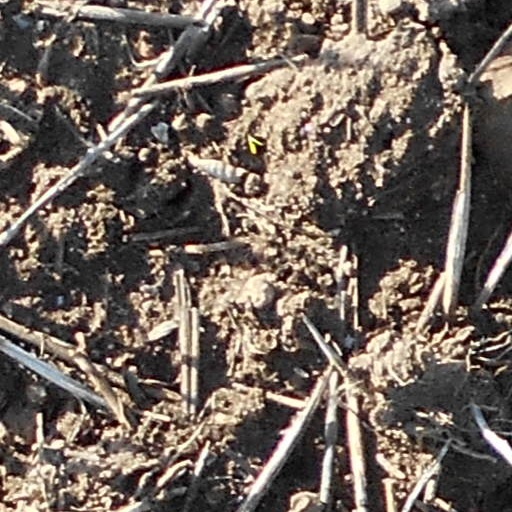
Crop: wheat